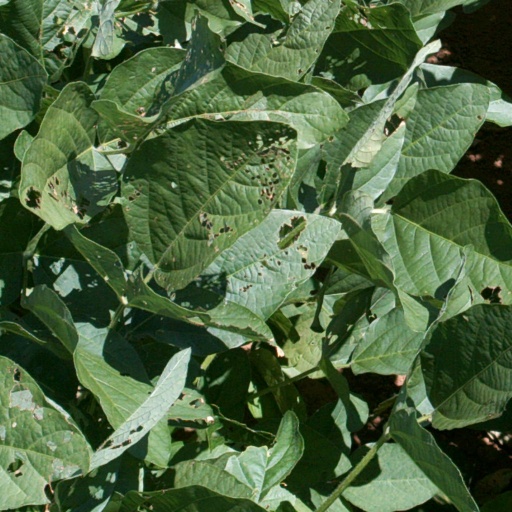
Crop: soybean